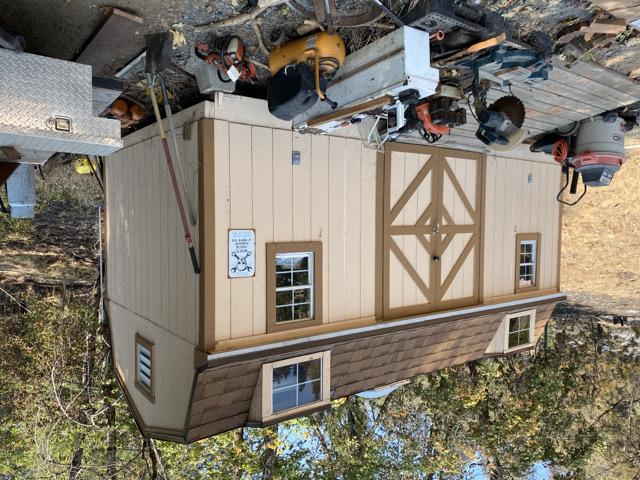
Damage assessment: no_damage